Pig bladder

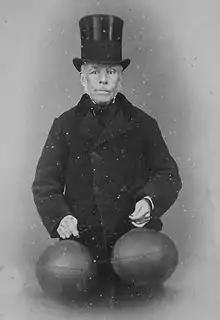
Richard Lindon in 1880

Historically the pig bladder was used in sports, as the airtight membrane ("bladder") inside a football. In the early 19th century the inventor William Gilbert used pig bladders in the manufacture of rugby balls. Decades later, Richard Lindon did the same. (See also Mob football, Medieval football, and La soule.)